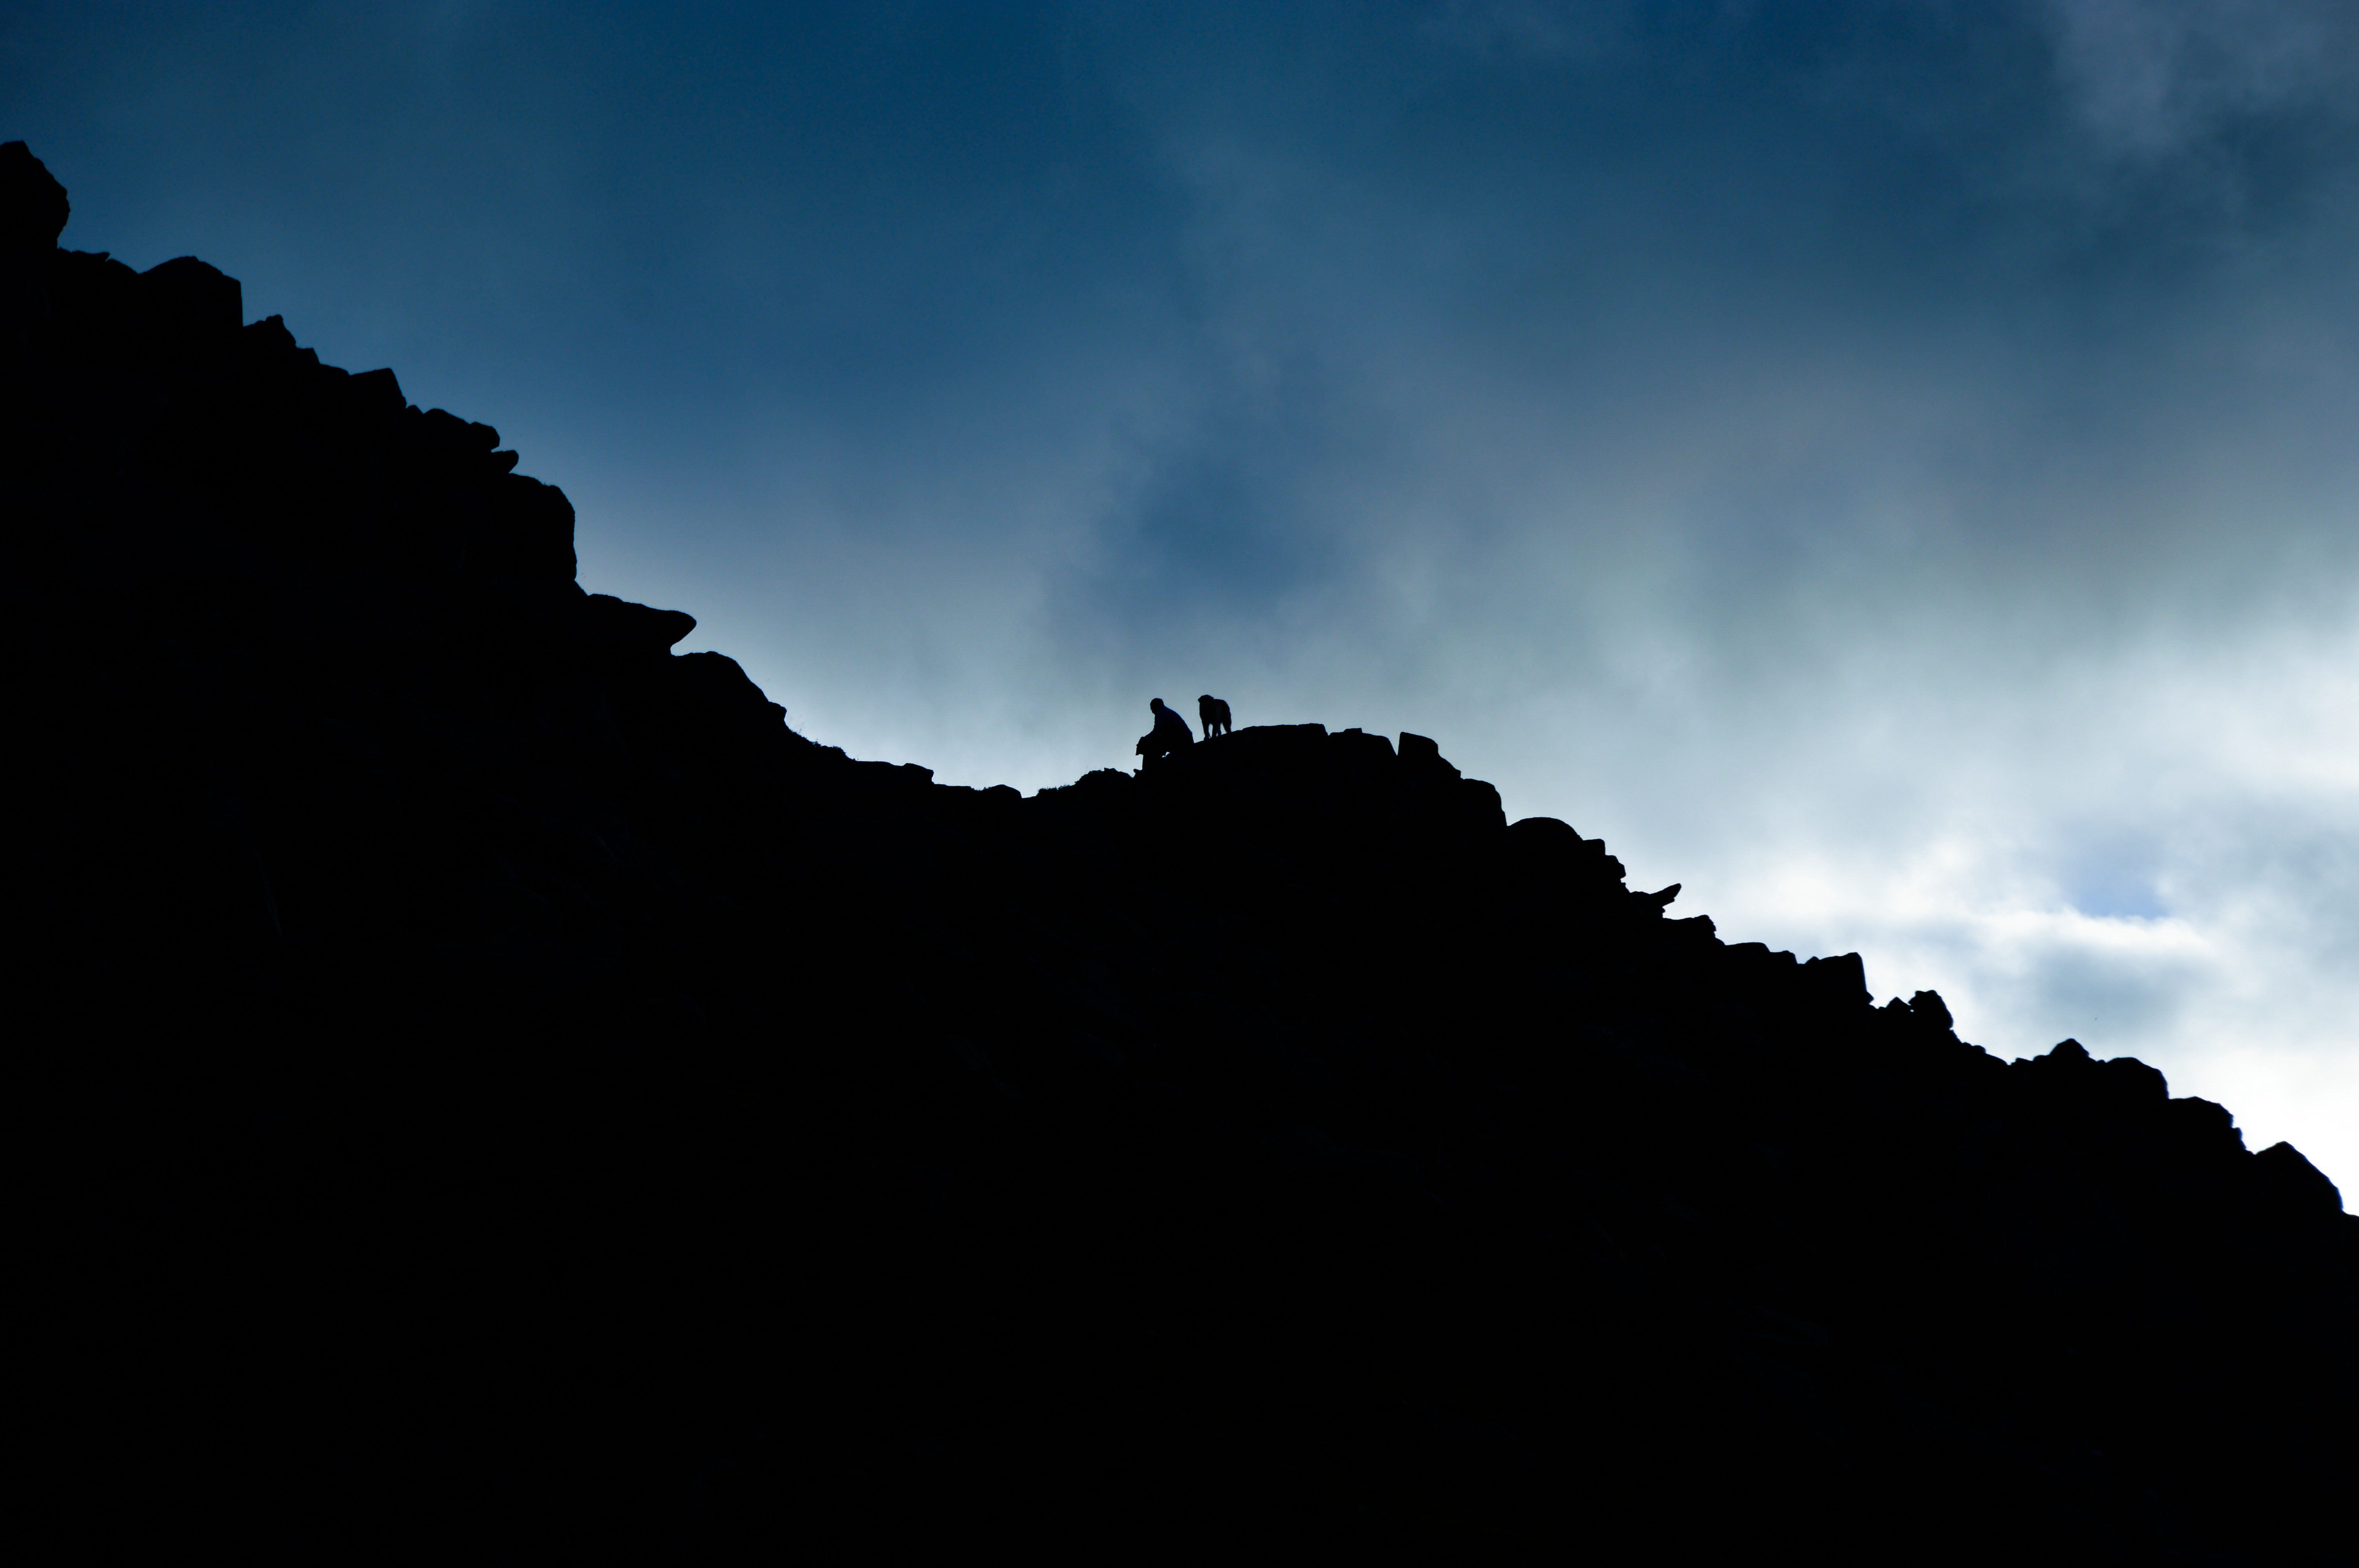
nature, horizon, silhouette, person, mountain, light, cloud, sky, sunrise, sunset, hiking, sunlight, morning, hill, dawn, atmosphere, mountain range, dusk, evening, darkness, meteorological phenomenon, atmospheric phenomenon, atmosphere of earth, mountainous landforms